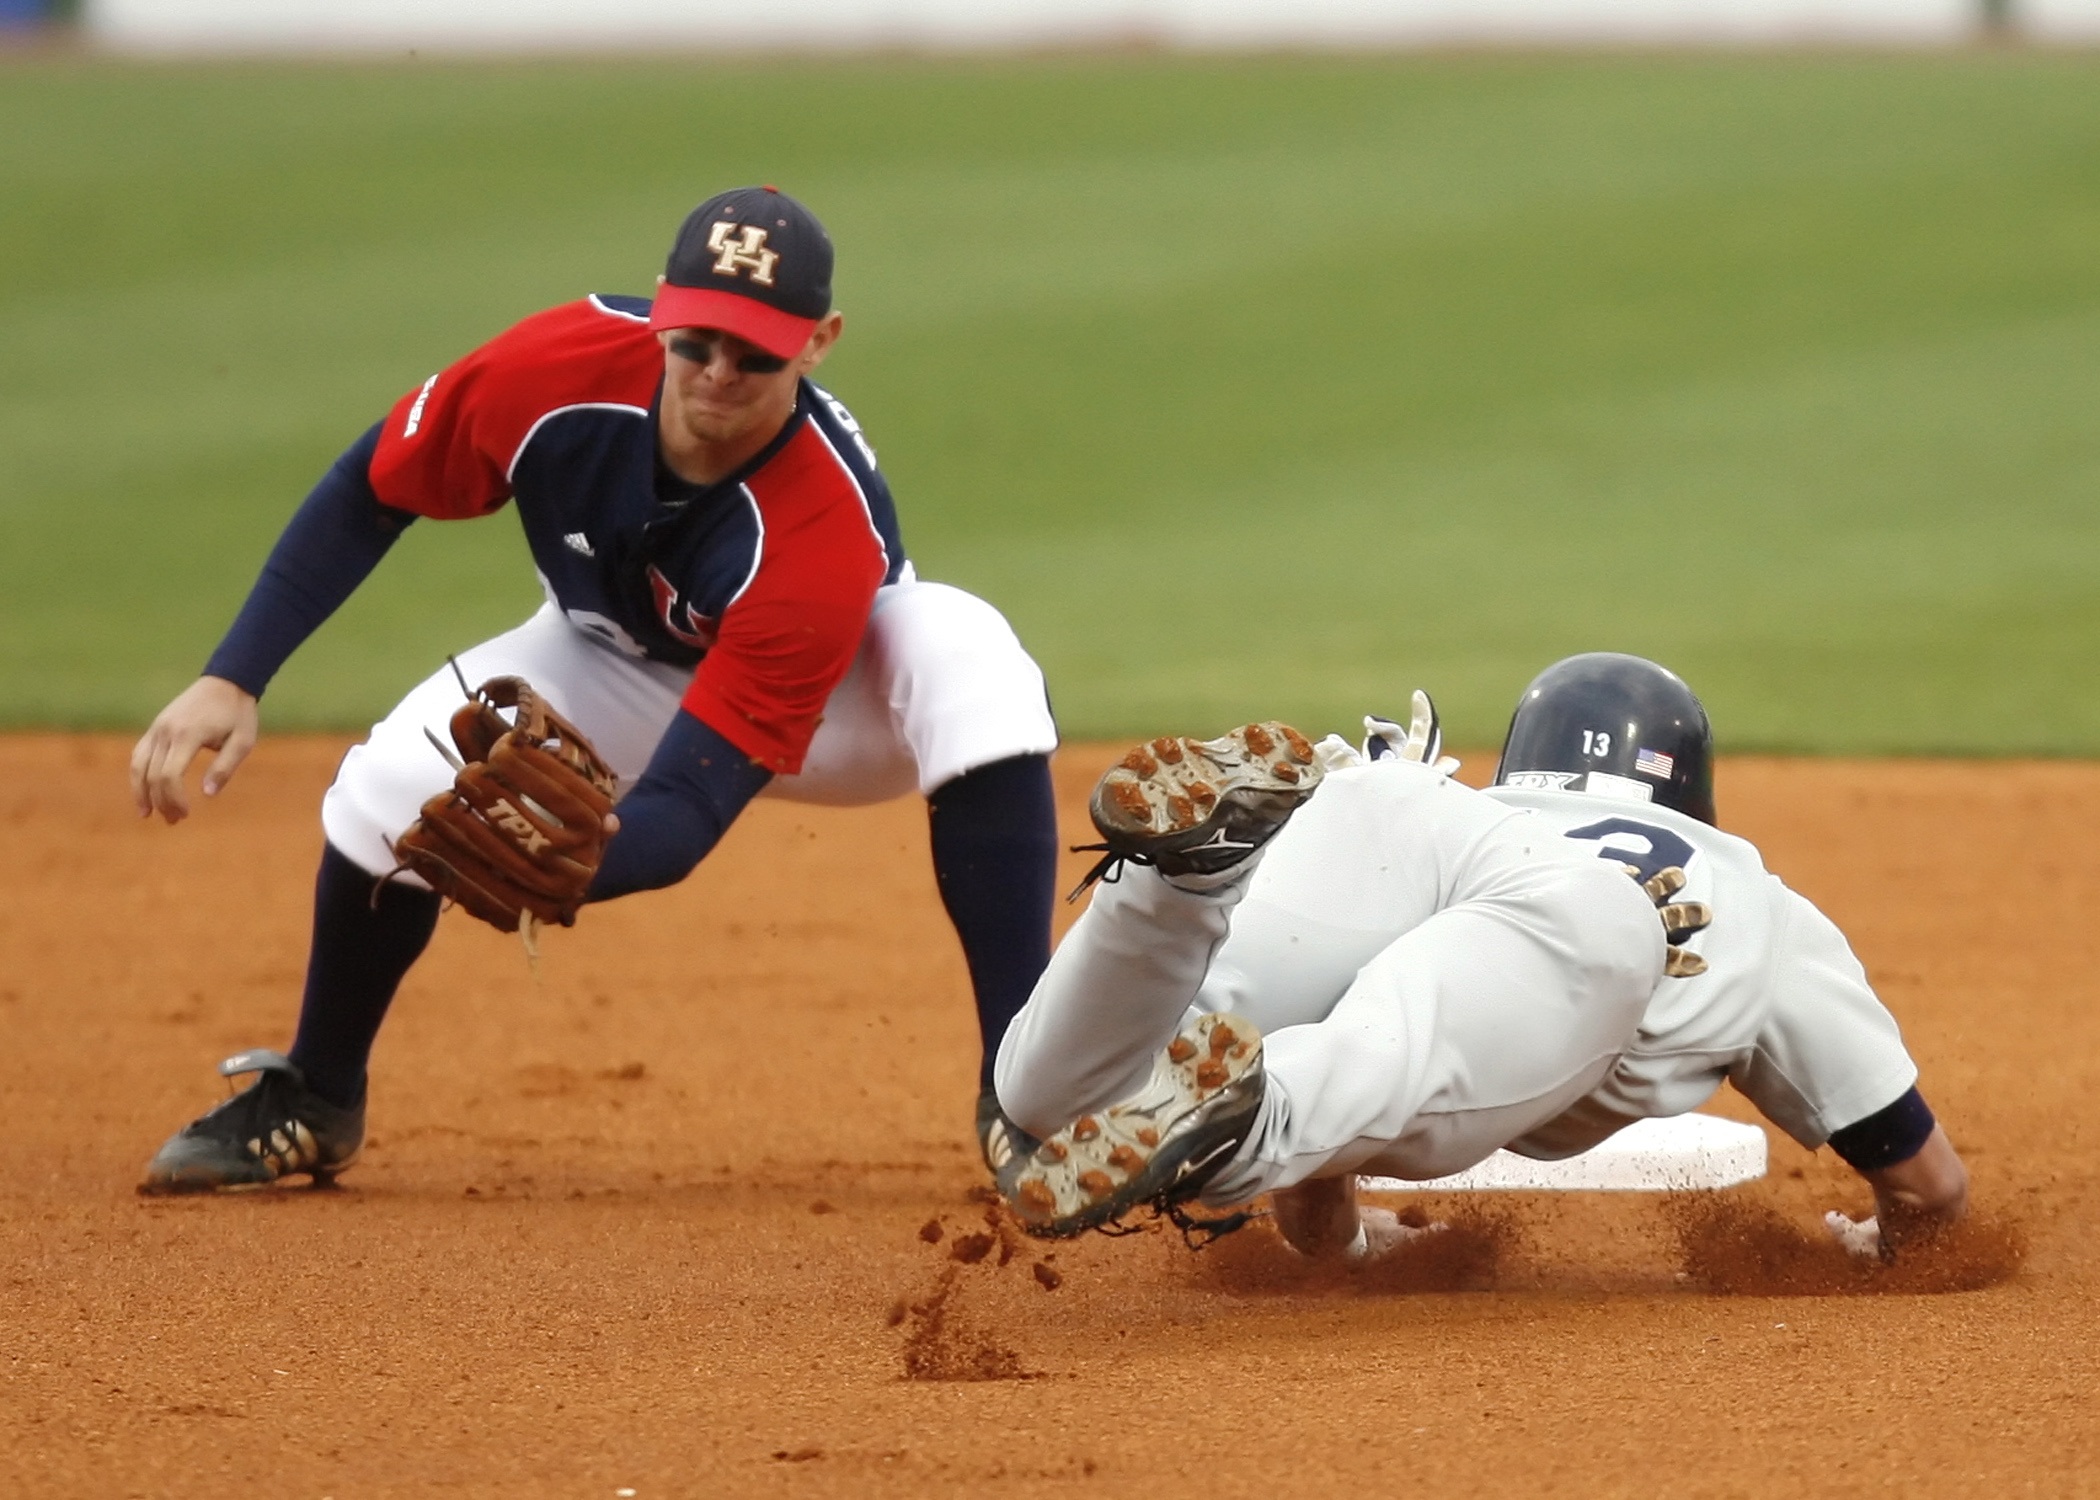
baseball, youth, player, baseball field, pitch, competition, sports, pitcher, base, athlete, baseball player, tackle, catcher, softball, ball game, ballgame, second base, team sport, infielder, play at second, college baseball, shortstop, diving into second, bat and ball games, baseball positions, college softball